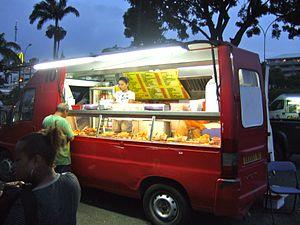
Nouméa, principale ville portuaire de Nouvelle-Calédonie, est le chef-lieu de cette collectivité d'outre-mer française au statut spécifique et de la Province Sud, située sur une presqu'île de la côte sud-ouest de la Grande Terre.